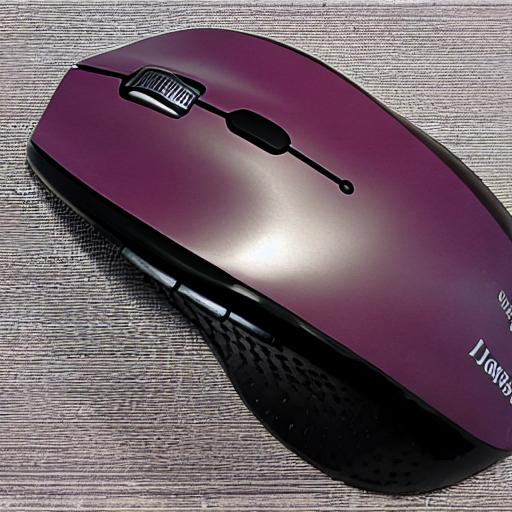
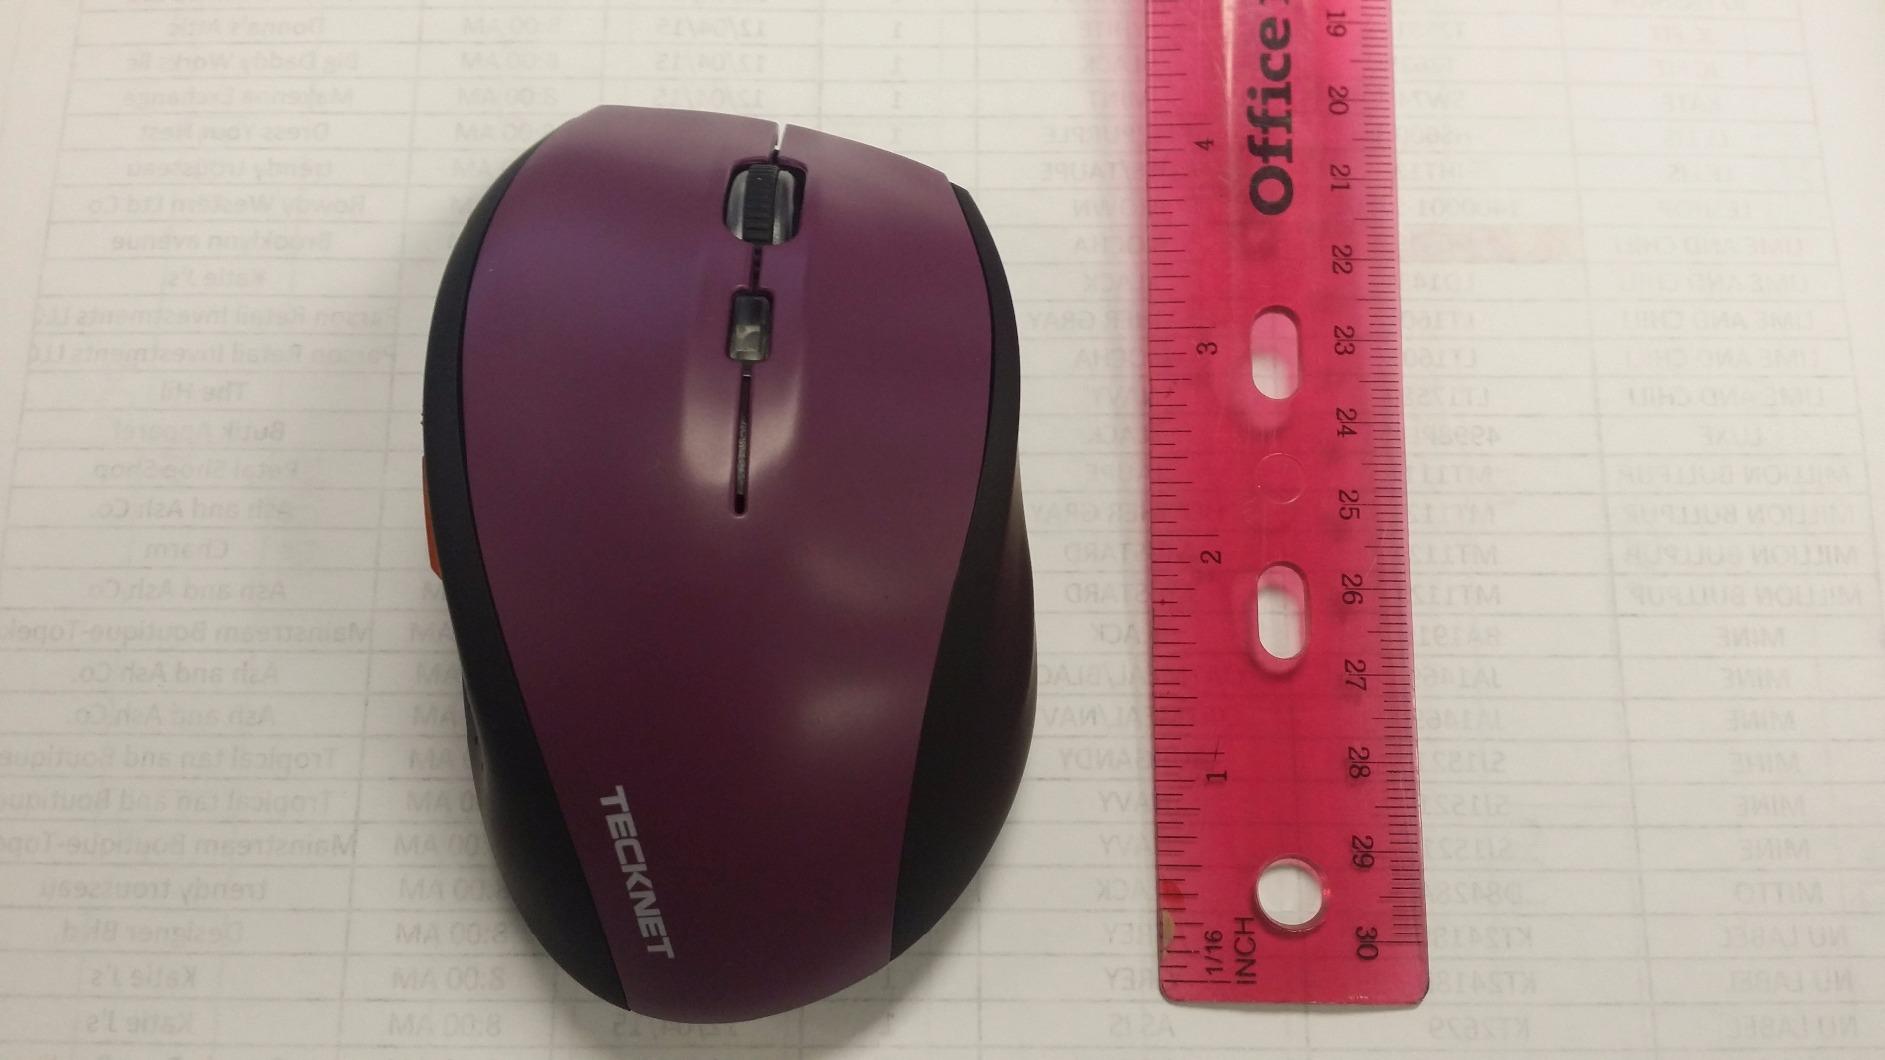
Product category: mouse
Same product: no